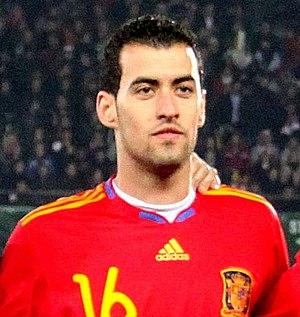
L'équipe nationale de football d'Espagne, le 18 novembre 2009 à Vienne (Stade Ernst Happel), l'opposant à l'équipe nationale de football d'Autriche. (5:1) Pour le nom des joueurs, passez la souris sur la photo.